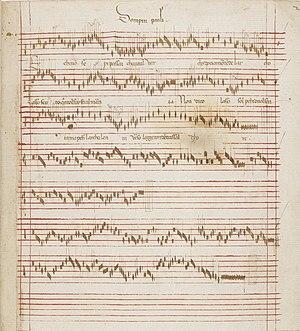
Codex Reina
Polyphonic Music of the Fourteenth Century est un ouvrage constitué de 24 volumes, paru entre 1956 et 1991 aux Éditions de l'Oiseau-Lyre, qui présente en notation moderne le répertoire complet de la musique polyphonique du XIVᵉ siècle, soit plus de 2 000 pièces.